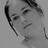
Emotion: happy